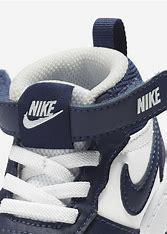
Brand: Nike
Model: Court Borough